Severnaya Zemlya

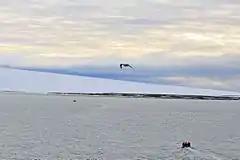
View of Schmidt Island with its ice cap.

Glaciers in the archipelago have a characteristic dome shape with a continuously decreasing surface towards their edges. Ice cliffs are found only at the base. The places where the glaciers reach the sea contribute to the formation of icebergs. The most active glacier fronts are the eastern side of the Academy of Sciences Glacier at Krenkel Bay as well as its southern side. Another quite active glacier is the Rusanov Glacier on the island of October Revolution with its terminus at Matusevich Fjord.